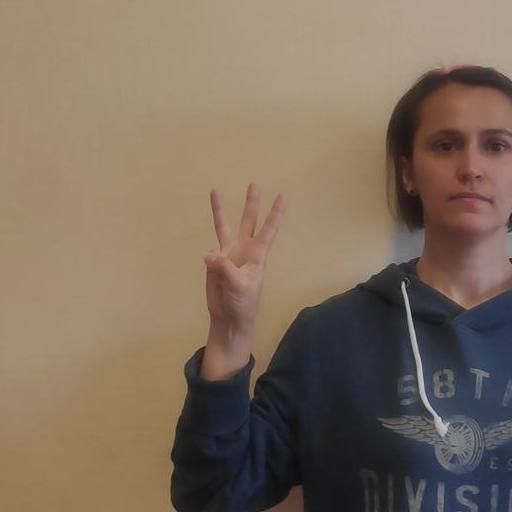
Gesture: three